Vest Pocket Kodak

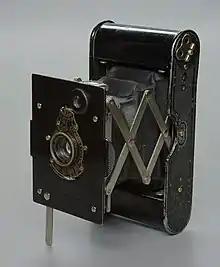
Vest Pocket Kodak with "Anastigmat" lens, opened and front support deployed

The Vest Pocket Kodak (VPK), also known as the Soldier's Kodak, is a line of compact folding cameras introduced by Eastman Kodak in April 1912 and produced until 1934, when it was succeeded by the Kodak Bantam. Because the VPK uses 127 film, it is more compact than contemporary folding cameras using 120 film and larger sheet film formats offered by Kodak; measuring approximately when stowed, it could be carried in a vest pocket, as the name suggests.